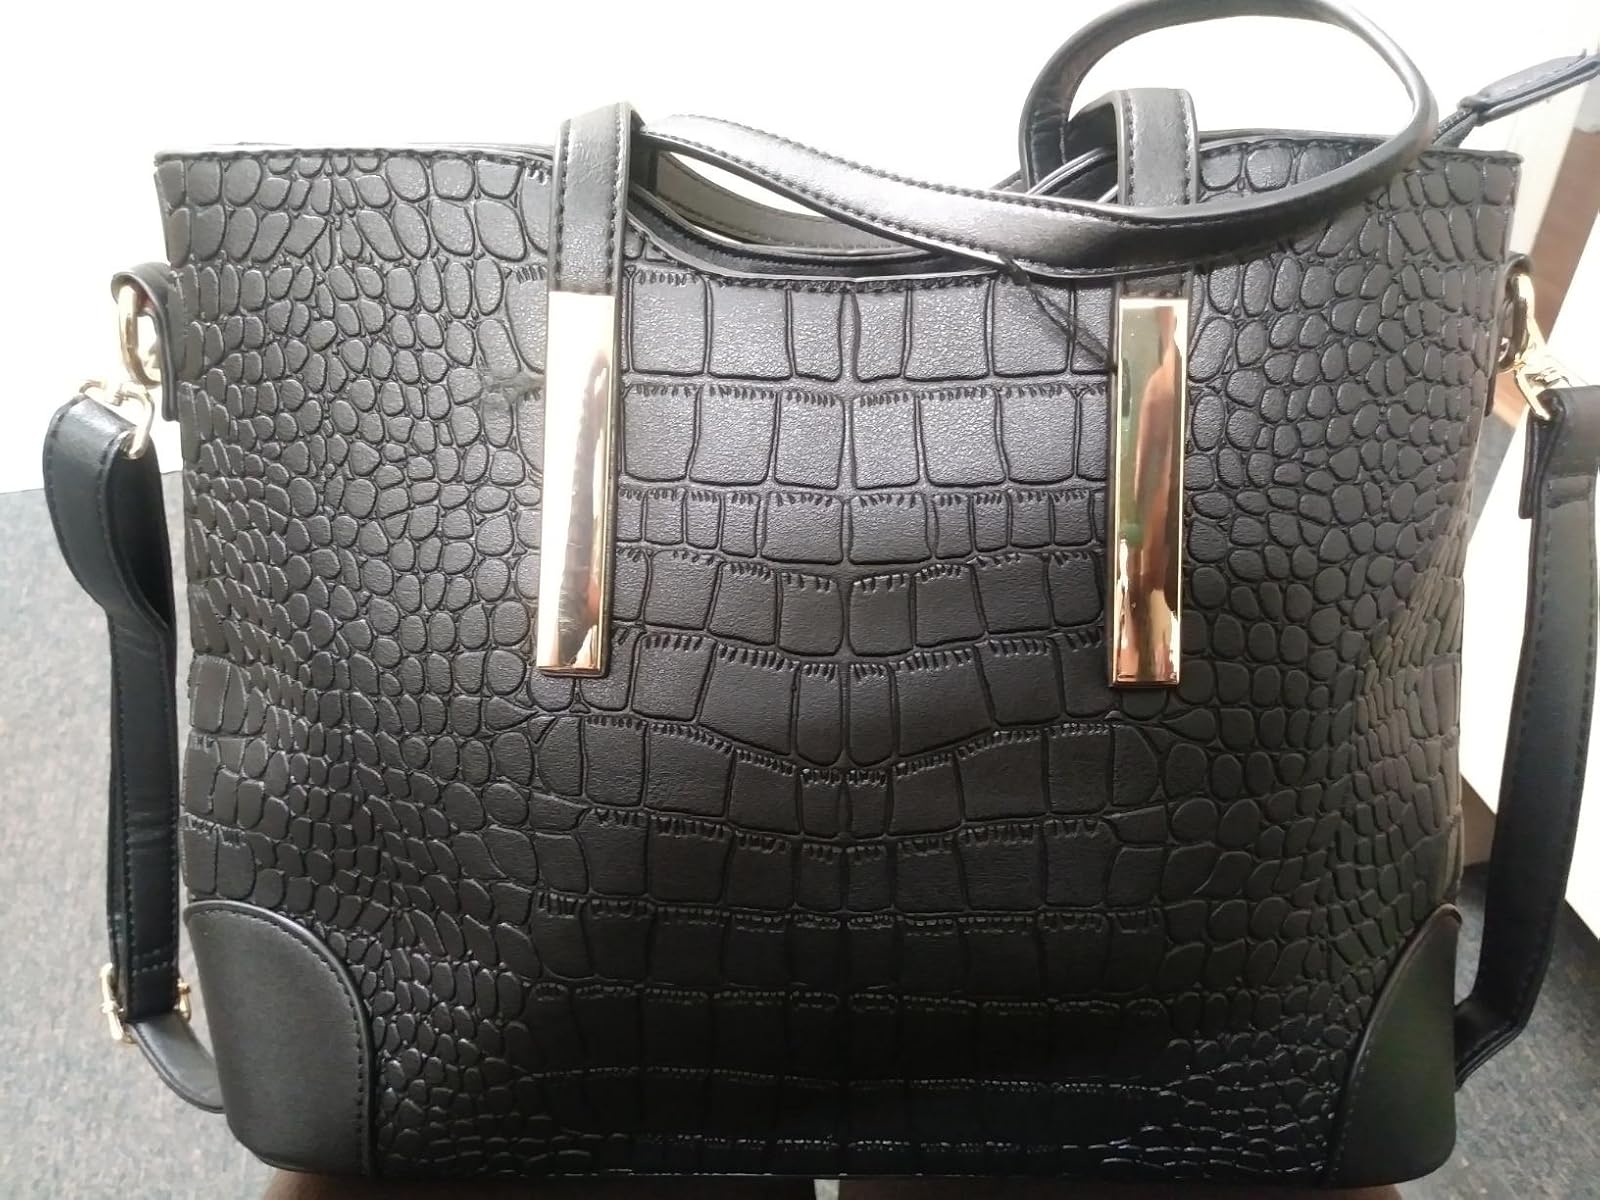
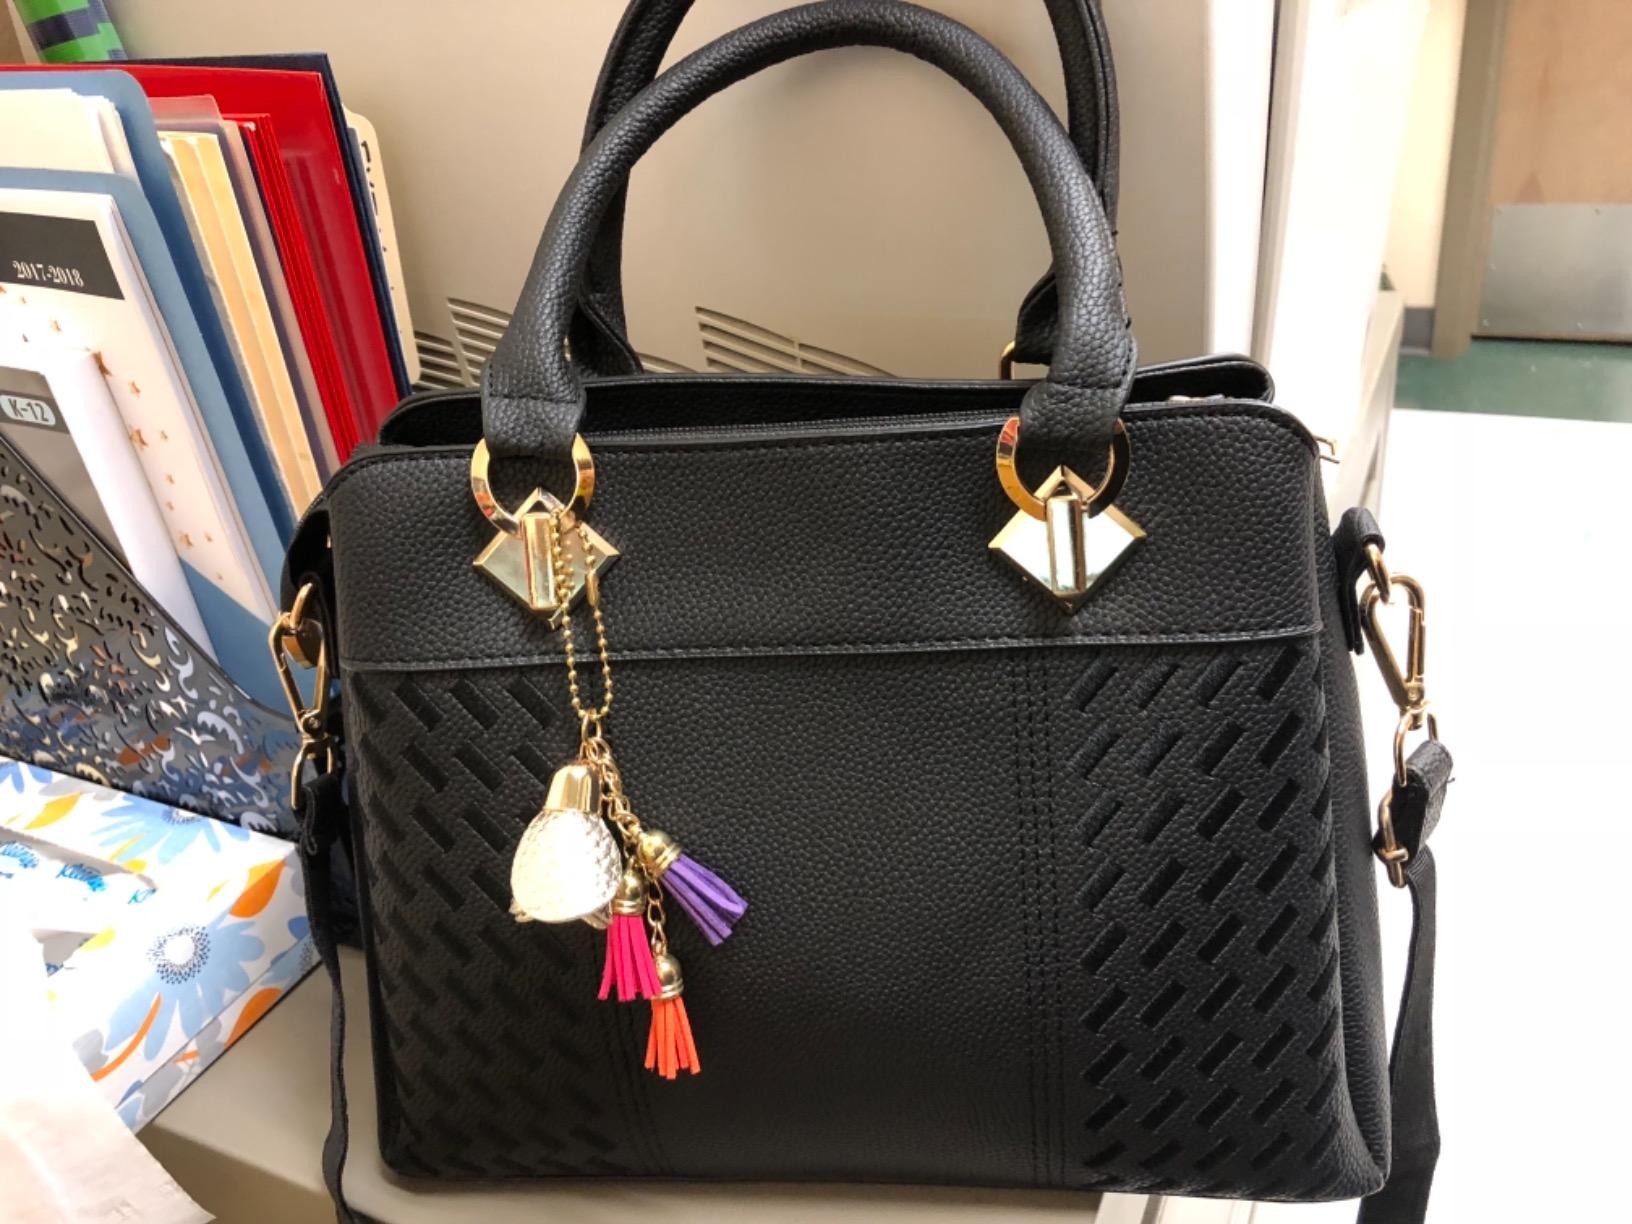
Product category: accessories_handbag
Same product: no